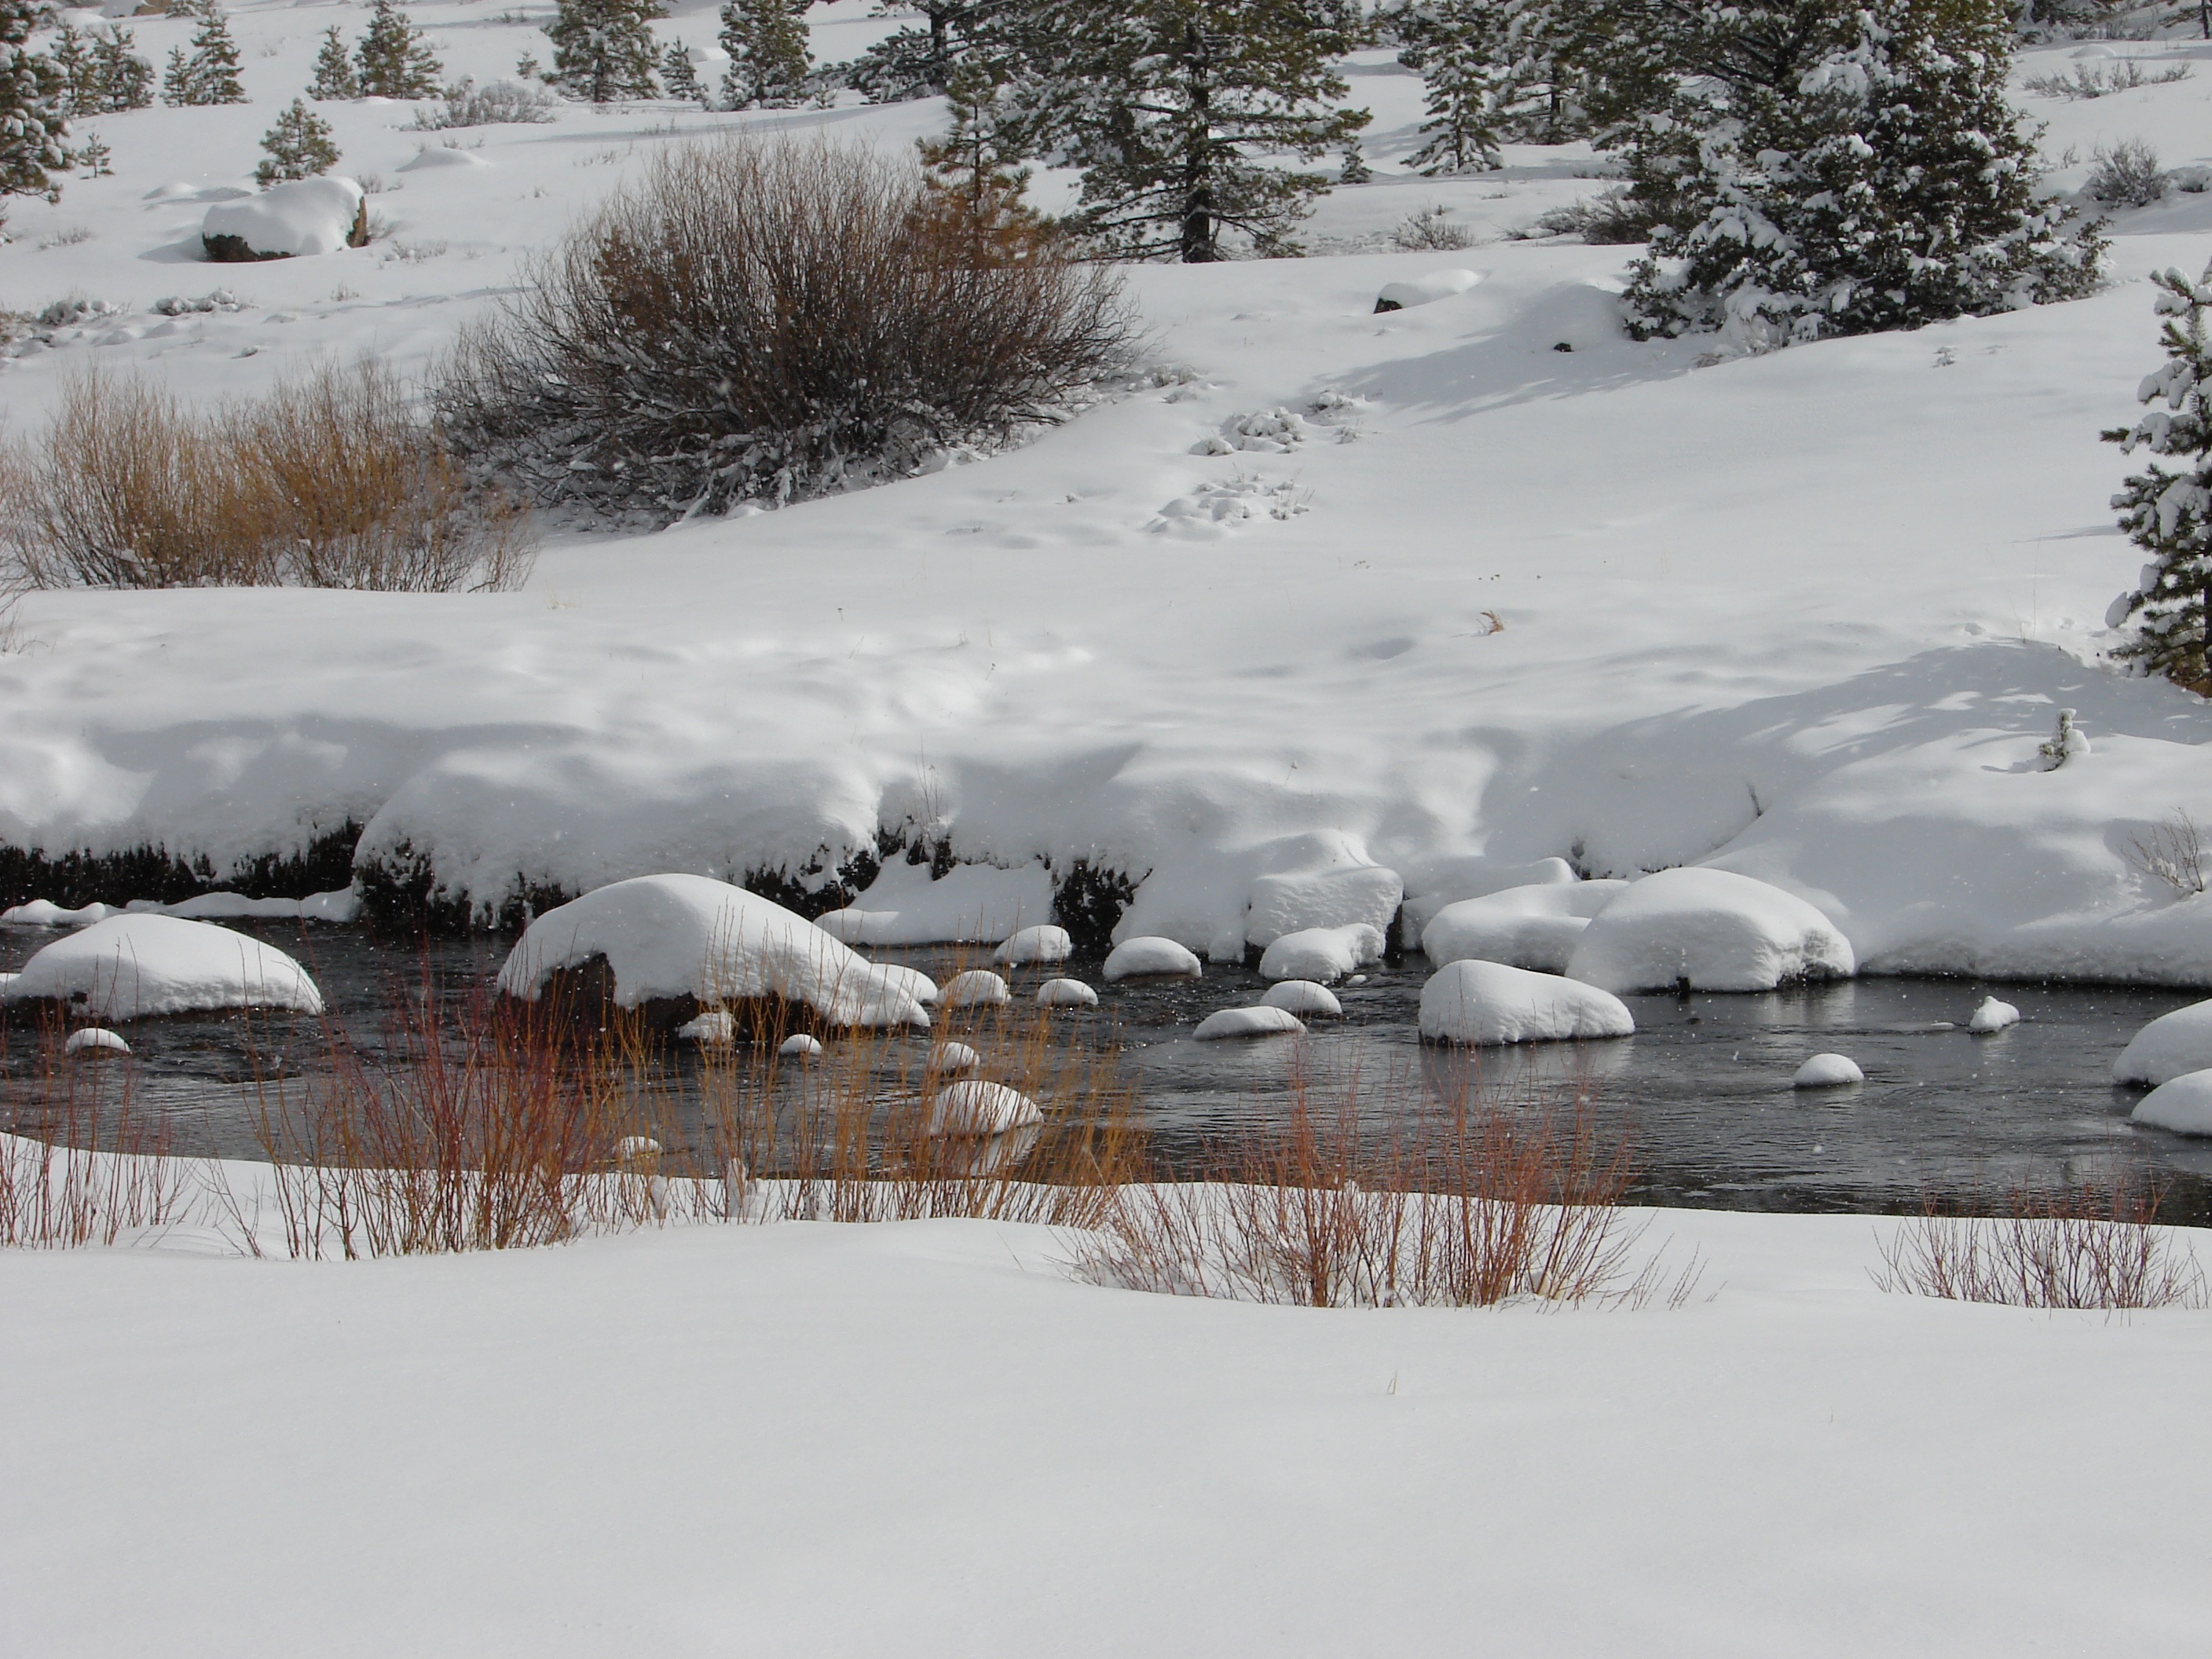
outdoor, snow, cold, winter, white, view, river, ice, tranquil, scenic, scenery, weather, arctic, season, mountains, beautiful, blizzard, tundra, freezing, winter storm